Shayetet 13

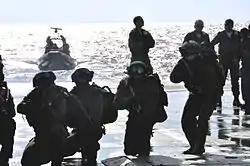
Shayetet 13 commandos prepare for an exercise aboard a warship

Shayetet 13 has had an extensive role in the Gaza war. During the October 7 attacks, the unit participated in the fighting to recapture areas in southern Israel overrun by Hamas. A force of Shayetet 13 commandos retook the Sufa military outpost as part of the Battle of Sufa, and the unit's commandos also took part in fighting in Be'eri, Kfar Aza, Sa'ad, Mefalsim, and Nir Oz. During the fighting in southern Israel, Shayetet 13 commandos killed more than 60 enemy fighters and rescued about 250 hostages. Shayetet 13 commandos captured Muhammad Abu Ghali, the deputy commander of the southern division of Hamas' naval force, during the fighting.